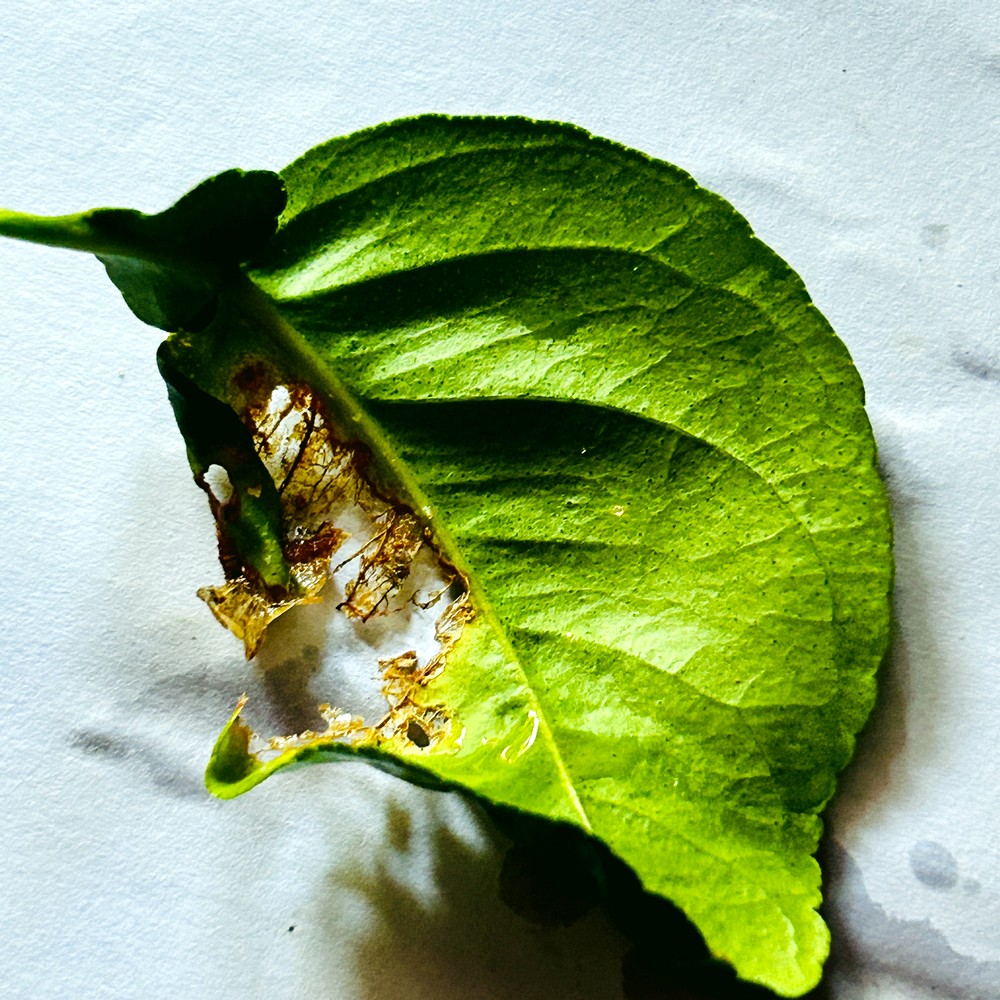
Label: Citrus Canker